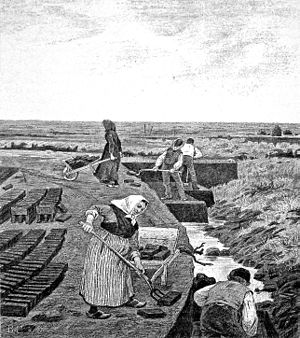
Tørv
Tørveskær i Store Vildmose i slutningen af 1800-tallet.
Tørveskær i Vildmosen
Tørv bruges i flere betydninger: